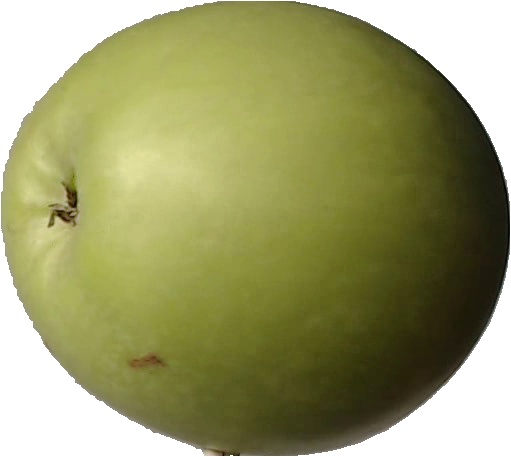
Label: apple_granny_smith_1